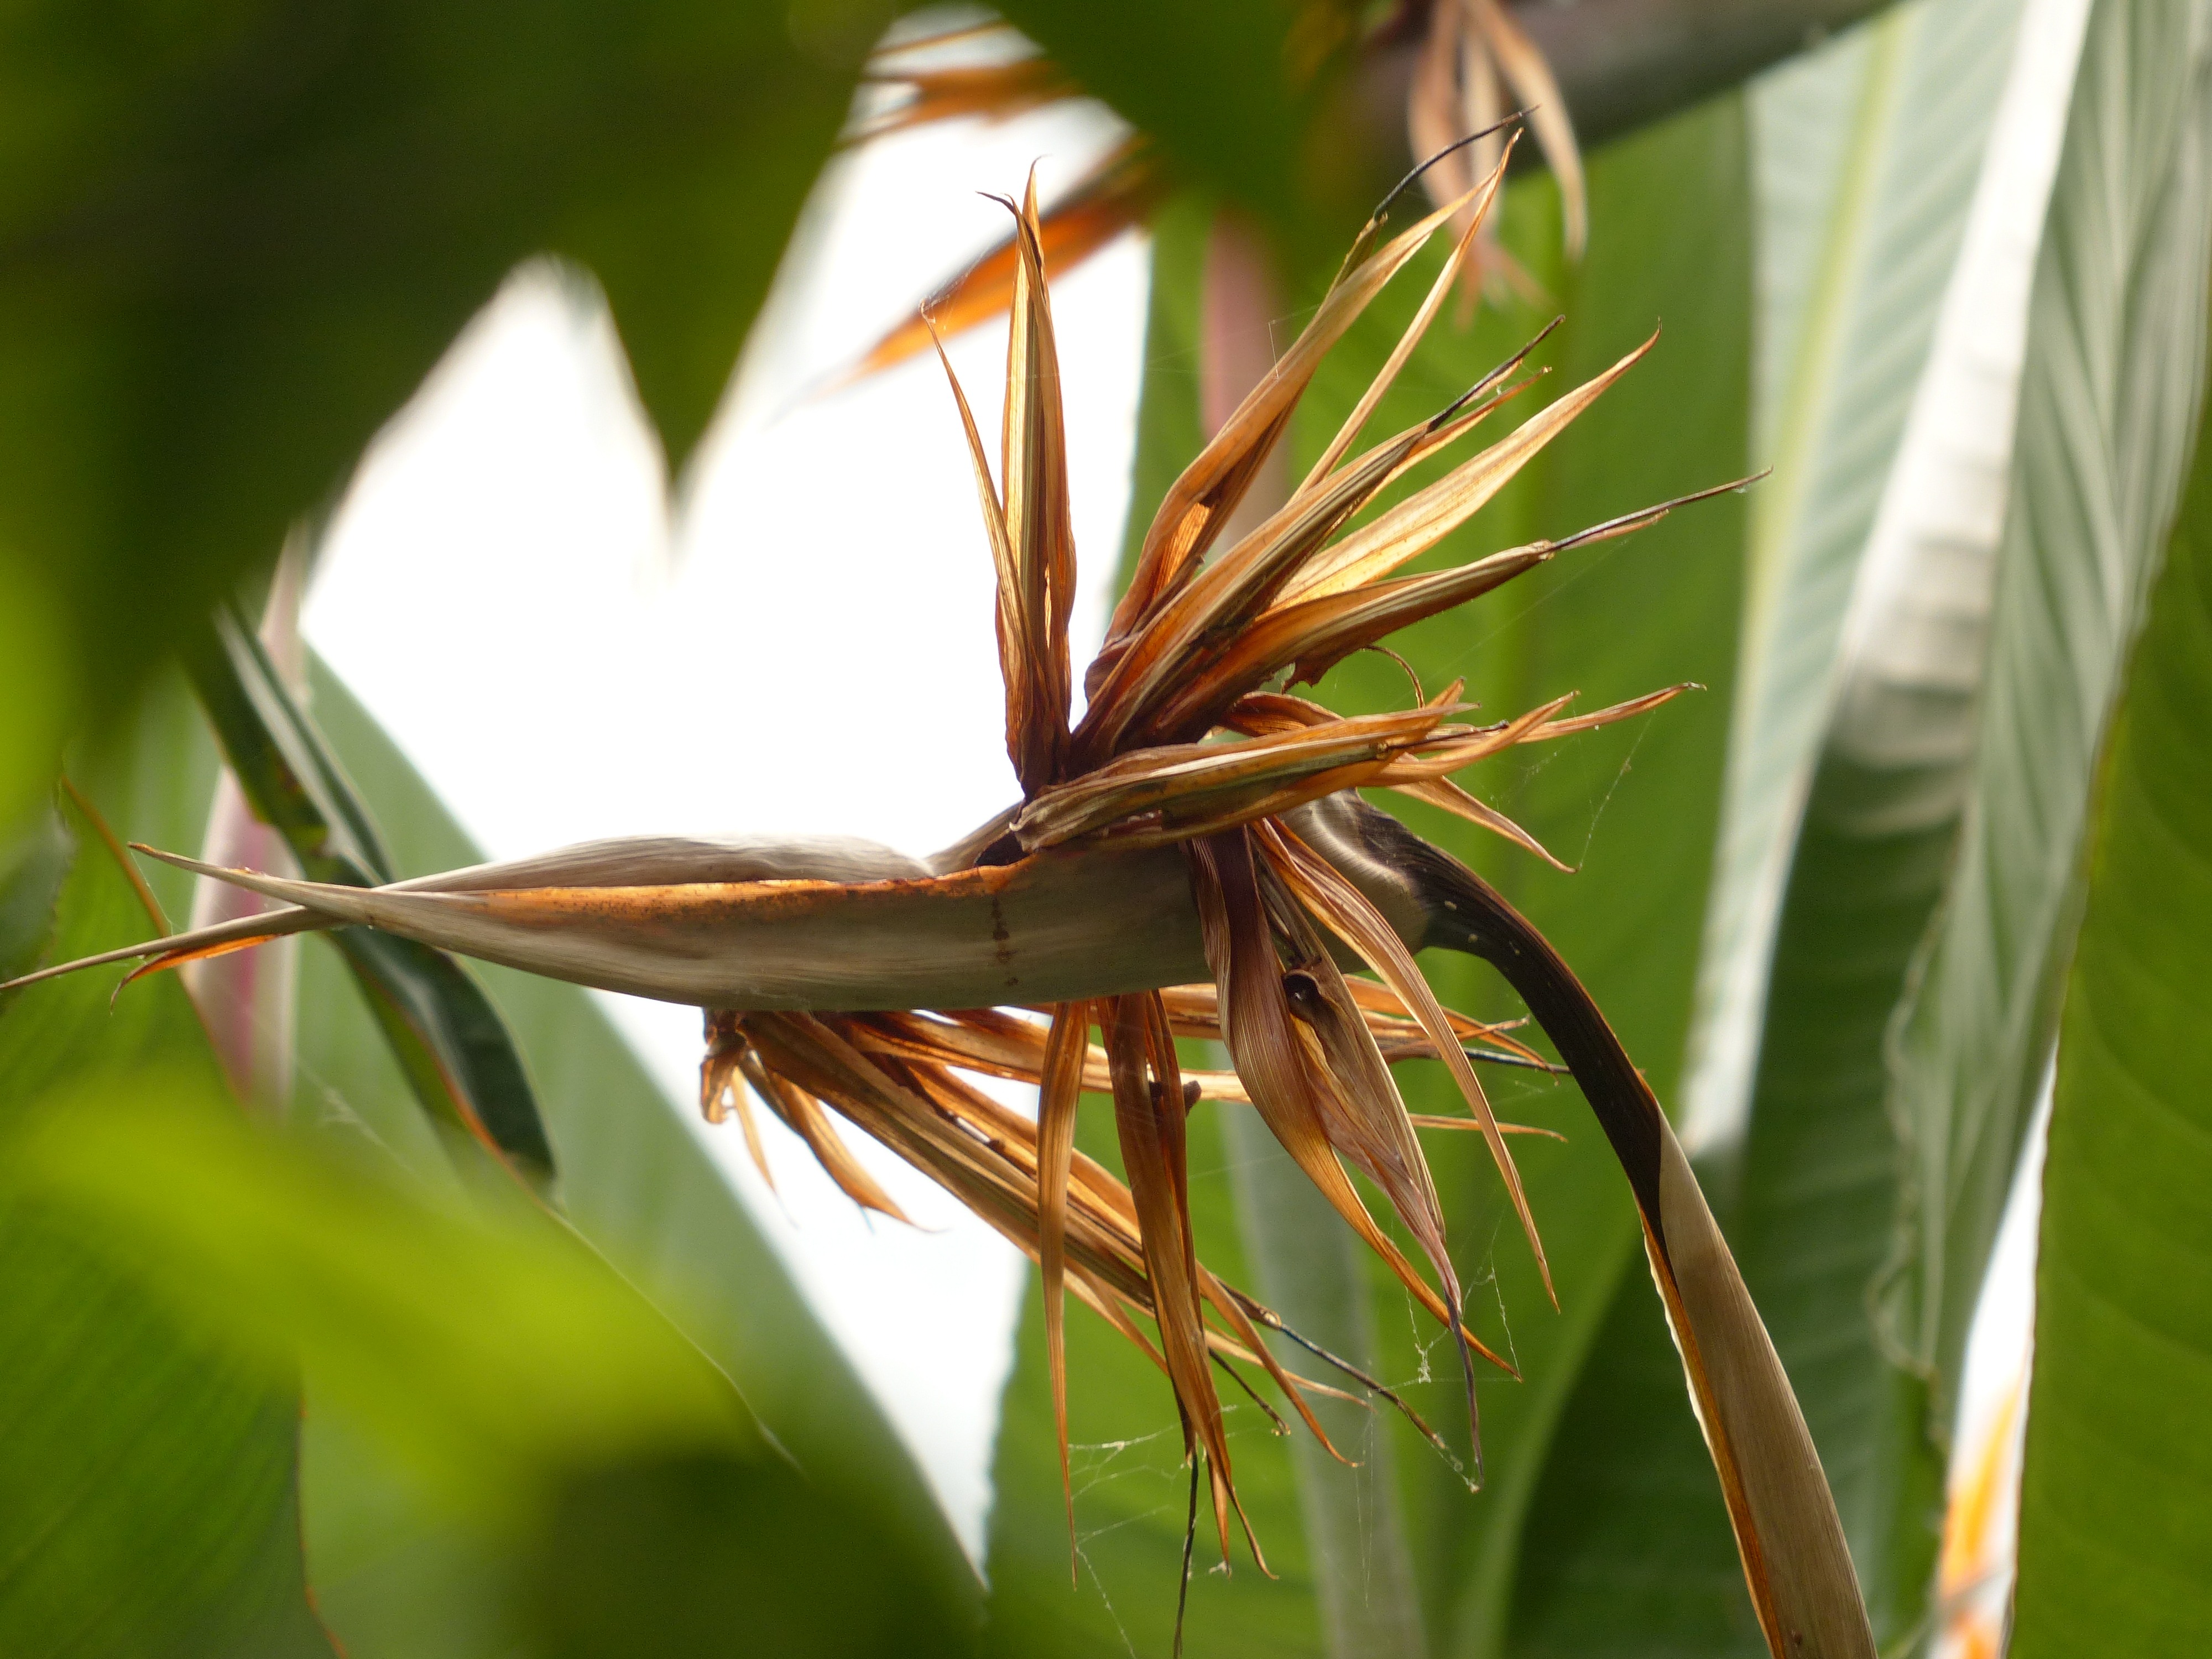
tree, nature, grass, branch, blossom, plant, sunlight, leaf, flower, bloom, dry, green, jungle, insect, botany, flora, fauna, invertebrate, close up, shrub, withered, exotic, tropics, macro photography, strelitzia, bird of paradise flower, caudata, strelitzia orchids, strelitziaceae, caudata greenhouse, queen caudata, king caudata, grass family, plant stem, woody plant